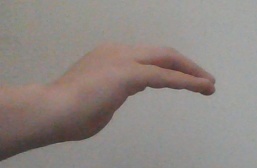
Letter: haa